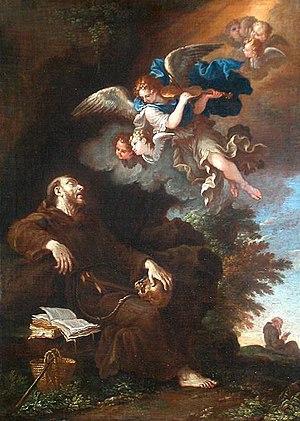
Saint François d'Assise, Filippo Lauri, Musée du Louvre.
Filippo Lauri, dit aussi Philippe Lauri ou Philippe Laure en France, est un peintre italien baroque du XVIIᵉ siècle qui a été actif à Rome.